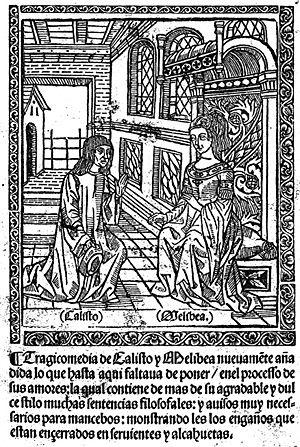
La littérature espagnole est la littérature écrite par les Espagnols en langue espagnole, mais on peut aussi la rapprocher de la littérature sud-américaine qui est majoritairement hispanisante.